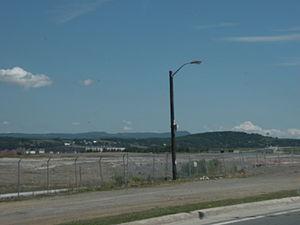
Ruines de l'usine de pâtes et papier de Dalhousie, au Nouveau-Brunswick (Canada).
Dalhousie est une ville canadienne de la province du Nouveau-Brunswick située dans le comté de Restigouche. Elle ne doit pas être confondue avec la paroisse de Dalhousie qui est située juste à l'ouest et au sud.